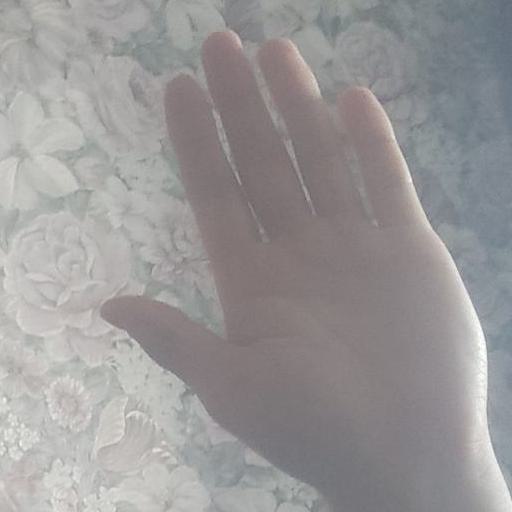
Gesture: stop